History of Mexican Americans

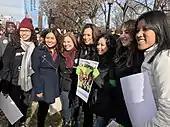
Kamala Harris with a group of DACA-recipients in 2017.

Despite the intense anti-Mexican sentiment pervading the country in the Depression, the era also saw the first Mexican American senators in the history of the country. Sen. Octaviano Larrazolo was elected to the U.S. senate in 1928, but he died in office three months later. Sen. Dennis Chávez first served in the United States House of Representatives from 1931 to 1935, until he was appointed to a full term in the U.S. Senate in 1934. When Chávez was sworn in, six senators allegedly stood abruptly, turned their backs to Chávez, and angrily left the chamber. During his time in office, Senator Chávez was a major proponent of the New Deal, and he was at least partially successful at securing benefits for New Mexicans. What became known in New Mexico as the "Latino New Deal" was a rare extension of New Deal benefits to Mexican Americans. In the state, newly funded education programs improved literacy rates, and vocational programs revived the production of Hispano craft goods like santero artwork, woven goods, and furniture. WPA agents taught New Mexicans how to market their items to tourists. Later, Senator Chávez became known for his civil rights advocacy, as he fought to expand notions of American citizenship.